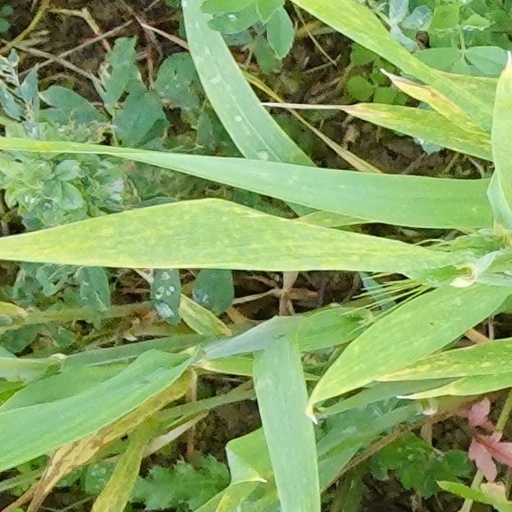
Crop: wheat